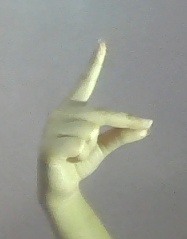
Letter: ta